Conor Coady

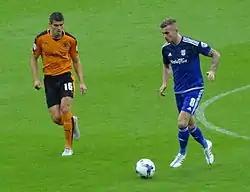
Coady (left) playing for Wolverhampton Wanderers in 2015

On 3 July 2015, Coady signed for Championship club Wolverhampton Wanderers on a three-year contract for an undisclosed fee, believed to be around £2 million. He scored his first goal for Wolves in a 2–1 EFL Cup first round win against Crawley Town on 9 August 2016.